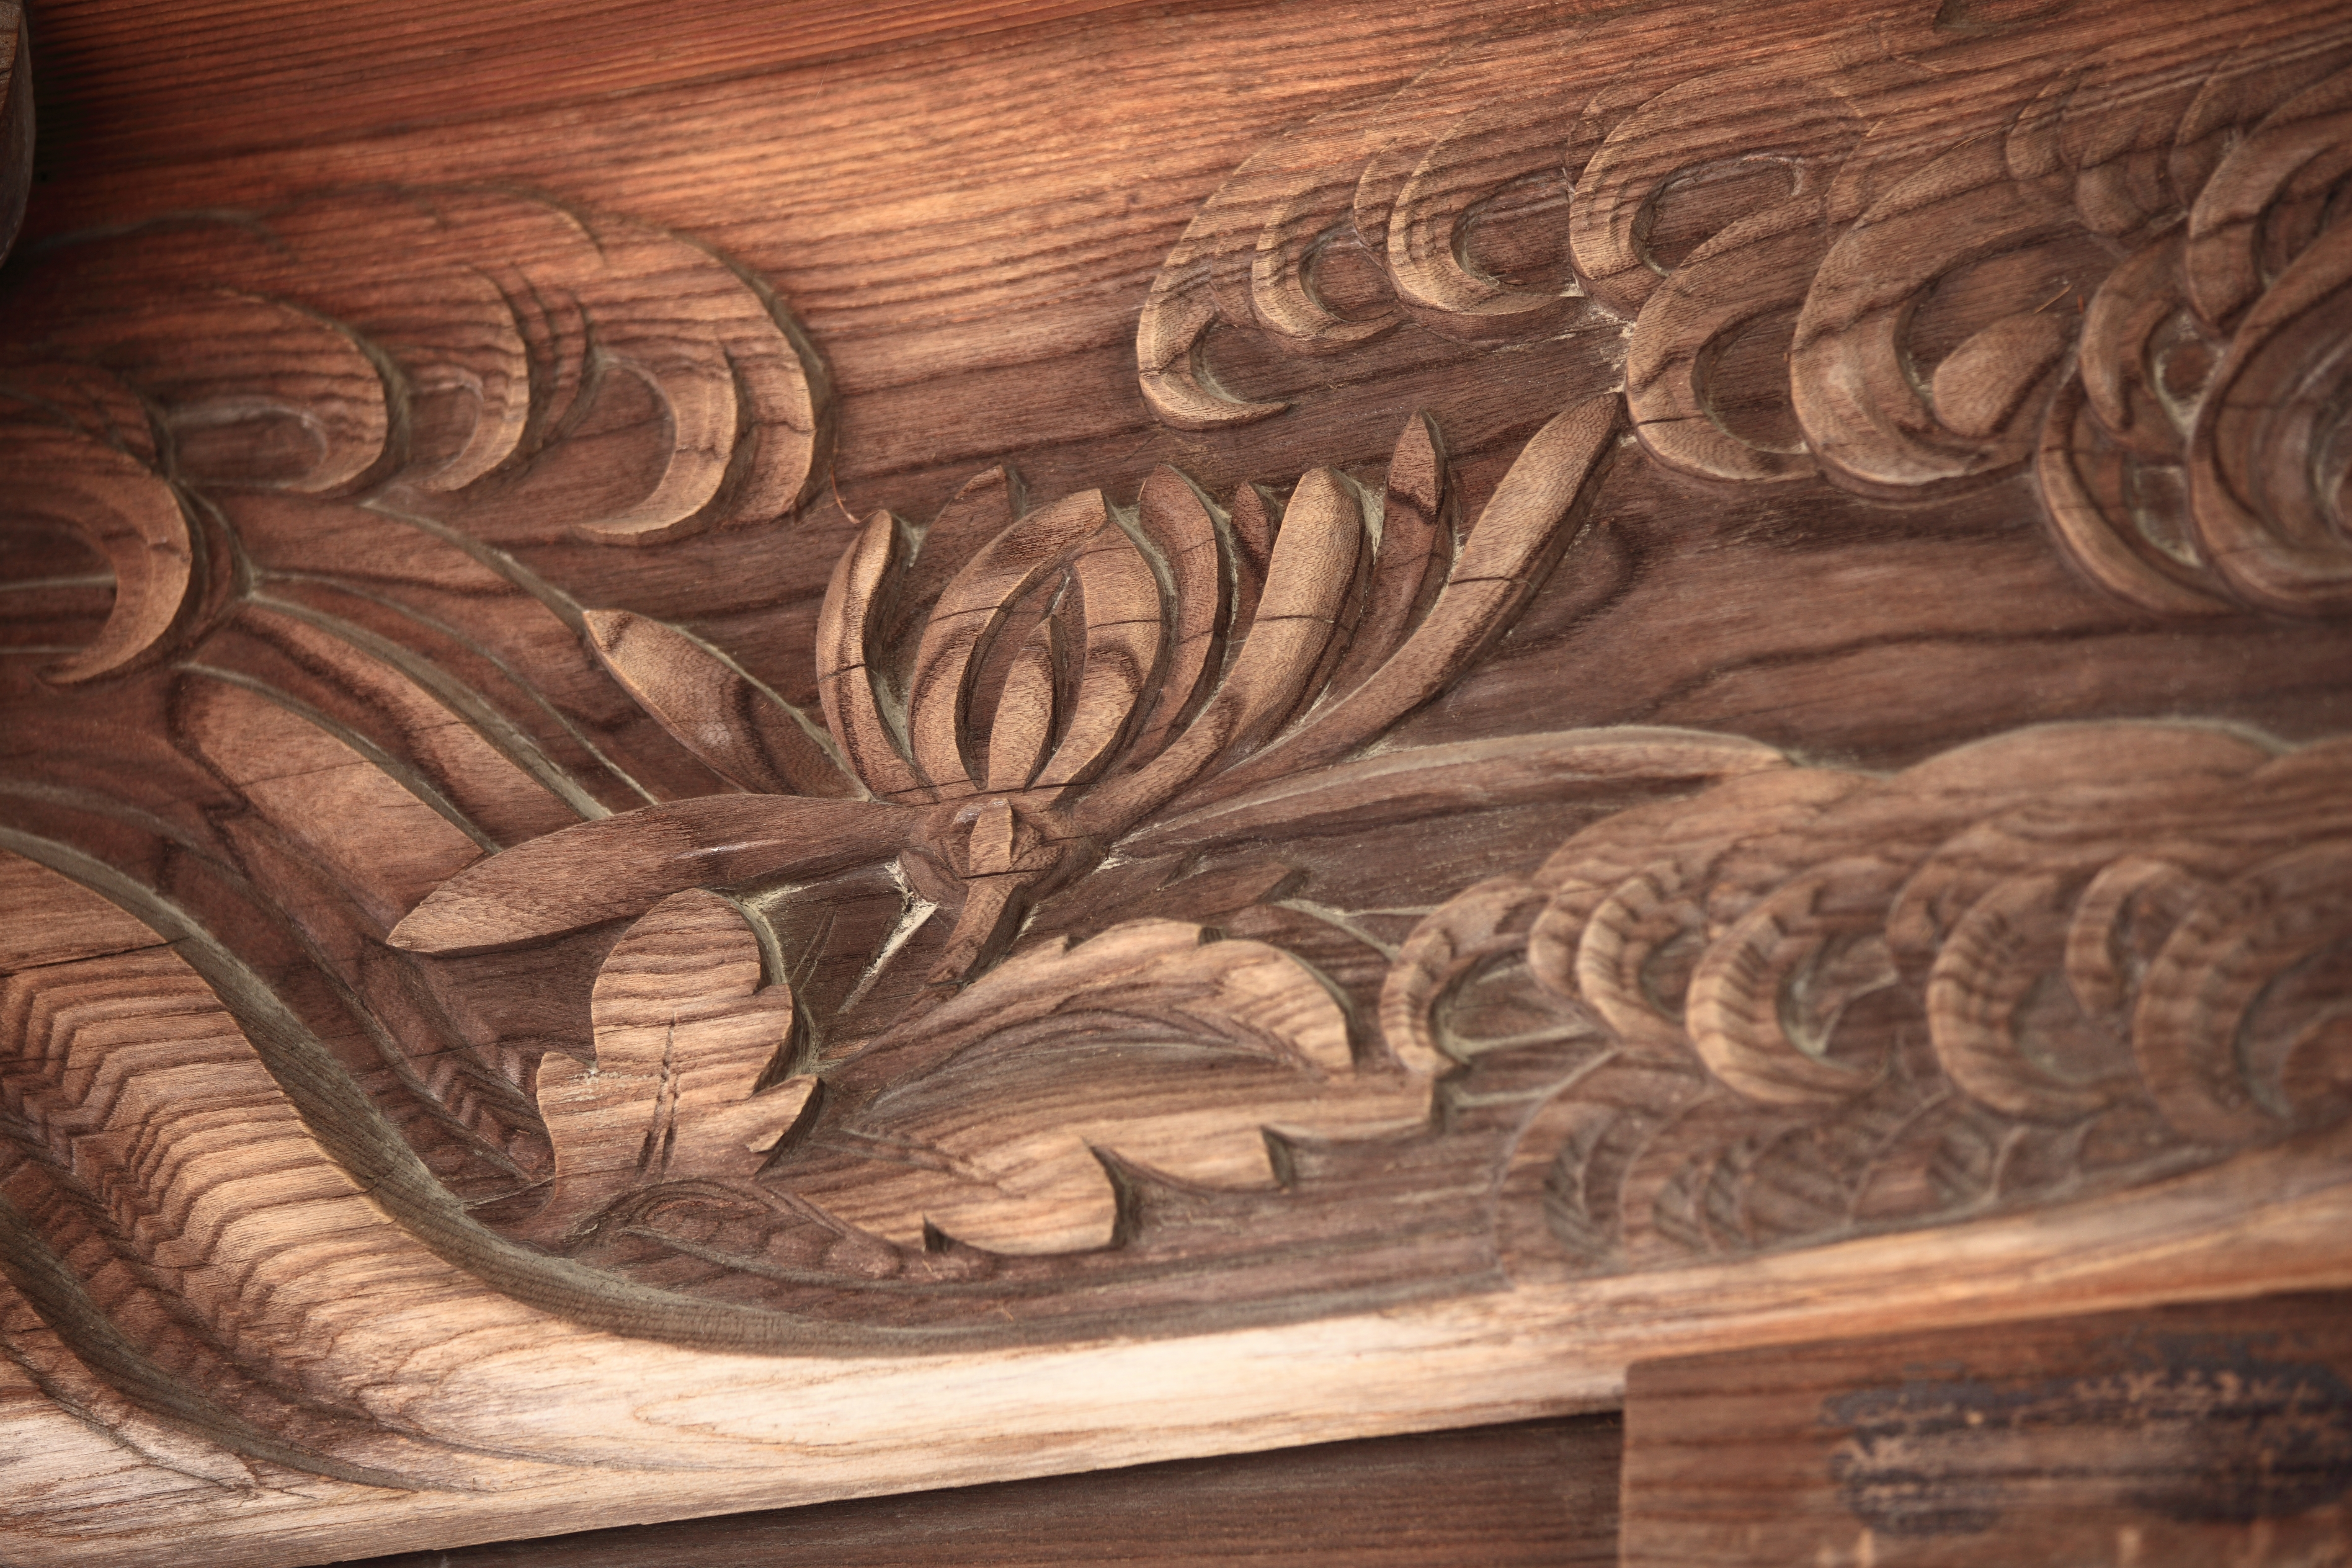
architecture, wood, floor, high, exterior, sculpture, religious, art, design, temple, japanese, hardwood, 5d, hires, carving, relief, markii, hi, res, resolution, saitama, kumagaya, menumashoudenzan, flooring, wood flooring, man made object, ancient history